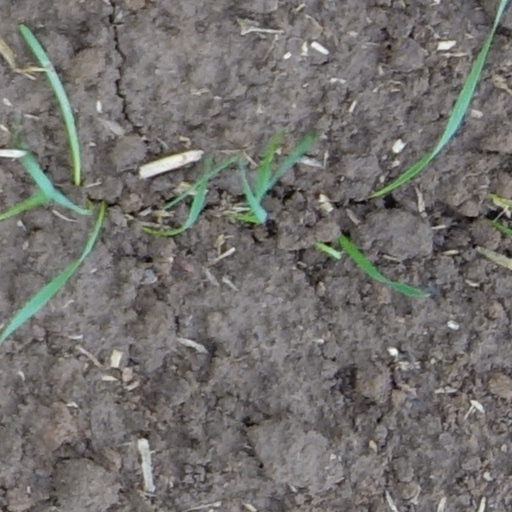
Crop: wheat